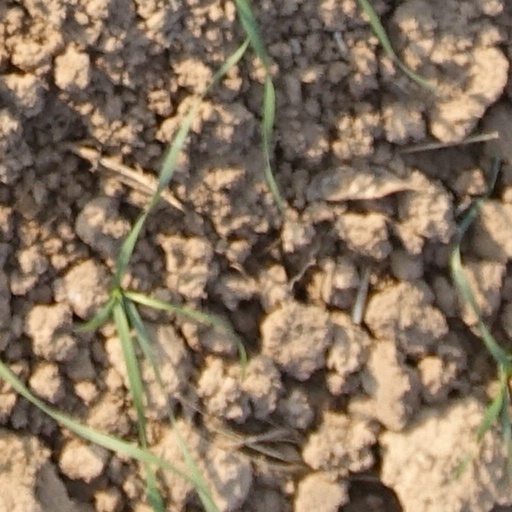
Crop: wheat